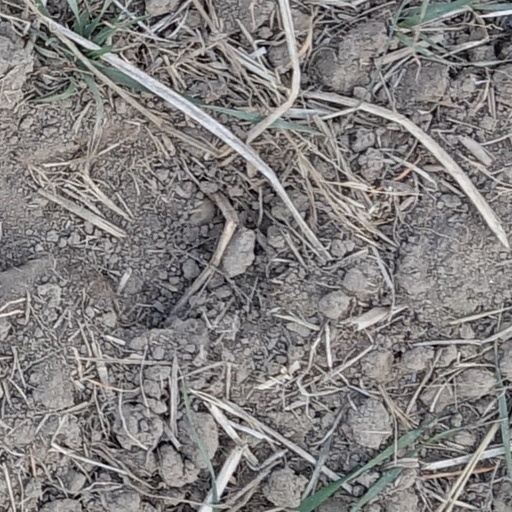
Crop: wheat